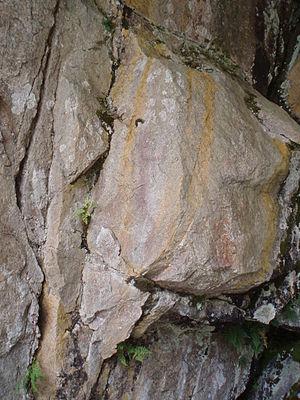
Le parc national de Kolovesi est un parc national situé en Savonie du Sud en Finlande autour du lac Saimaa.